Nichols radiometer

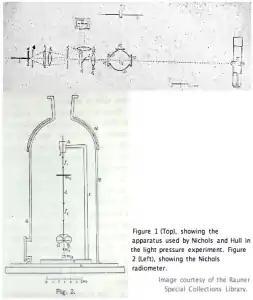
Figures 1 and 2 in "A Preliminary communication on the pressure of heat and light radiation", Phys. Rev. 13, 307-320 (1901).

A Nichols radiometer was the apparatus used by Ernest Fox Nichols and Gordon Ferrie Hull in 1901 for the measurement of radiation pressure.